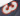
Number: 3